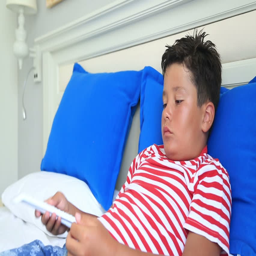
child lying on a bed and watching television